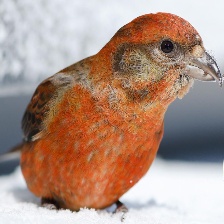
Species: RED CROSSBILL
Scientific name: LOXIA CURVIROSTRA